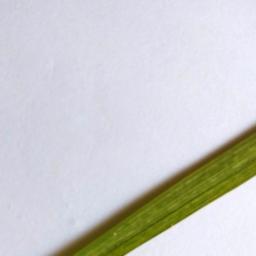
Label: Rice___Leaf_Blast